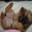
Label: dog